Thomas Robert Way

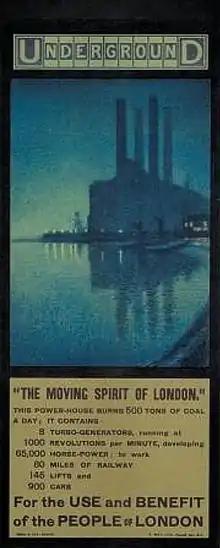
Underground; the moving spirit of London (1910)

Thomas Robert Way (1861 - 1913) was an English painter of landscapes and portraits, lithographer and printer, who exhibited in London between 1883 and 1893.